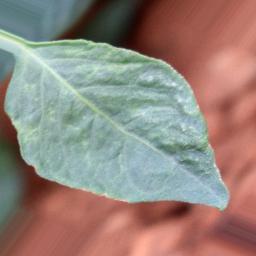
Label: healthy